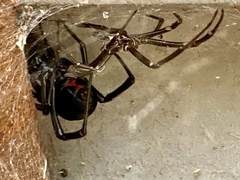
Species: Lactrodectus_hesperus